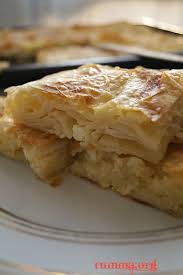
Yemek: borek